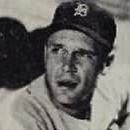
Age: 27